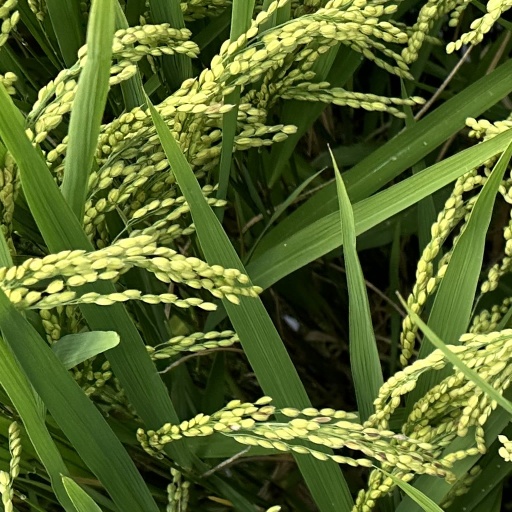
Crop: rice